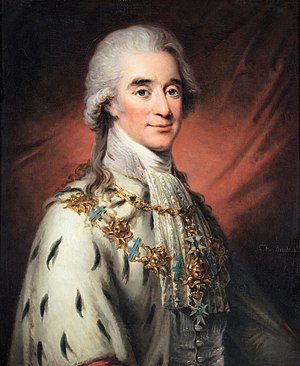
Axel von Fersen
Axel von Fersen med Serafimerordenen og Sværdordenen